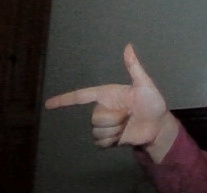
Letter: yaa